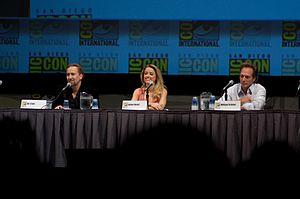
Hell Driver ou Conduite infernale au Québec est un film américain réalisé par Patrick Lussier, sorti en 2011.